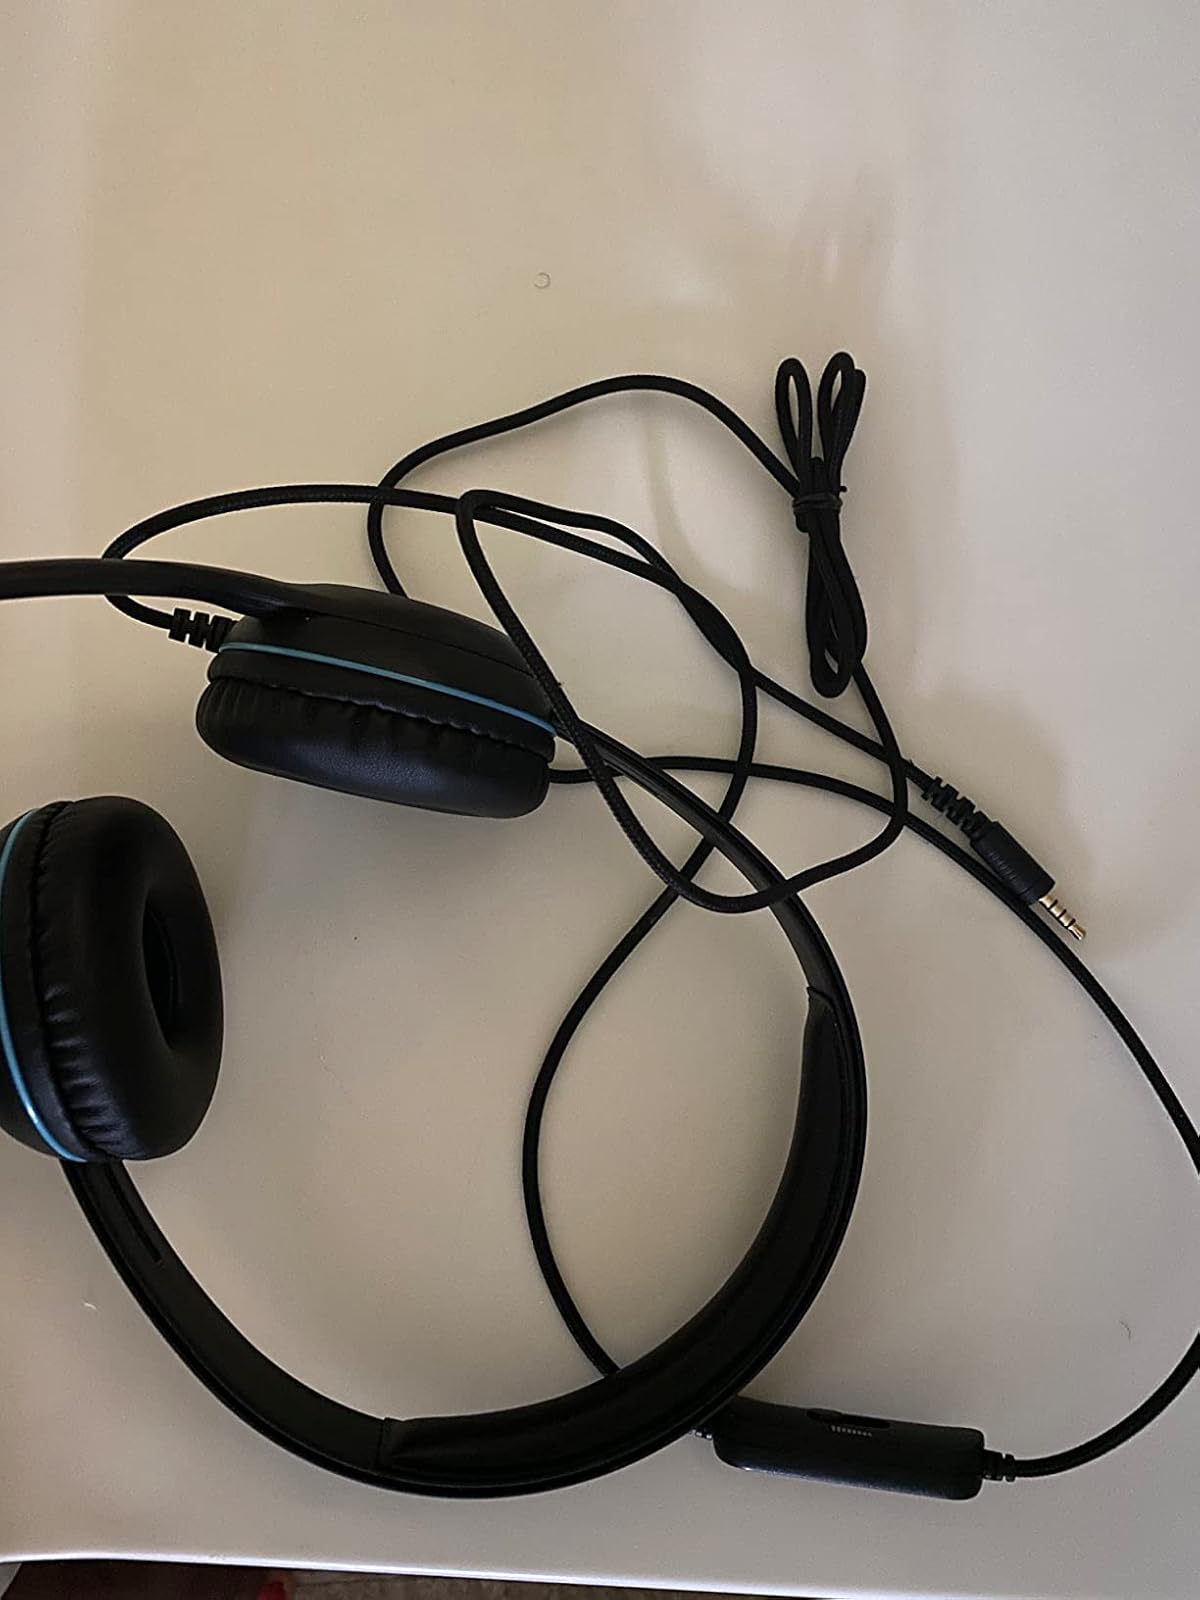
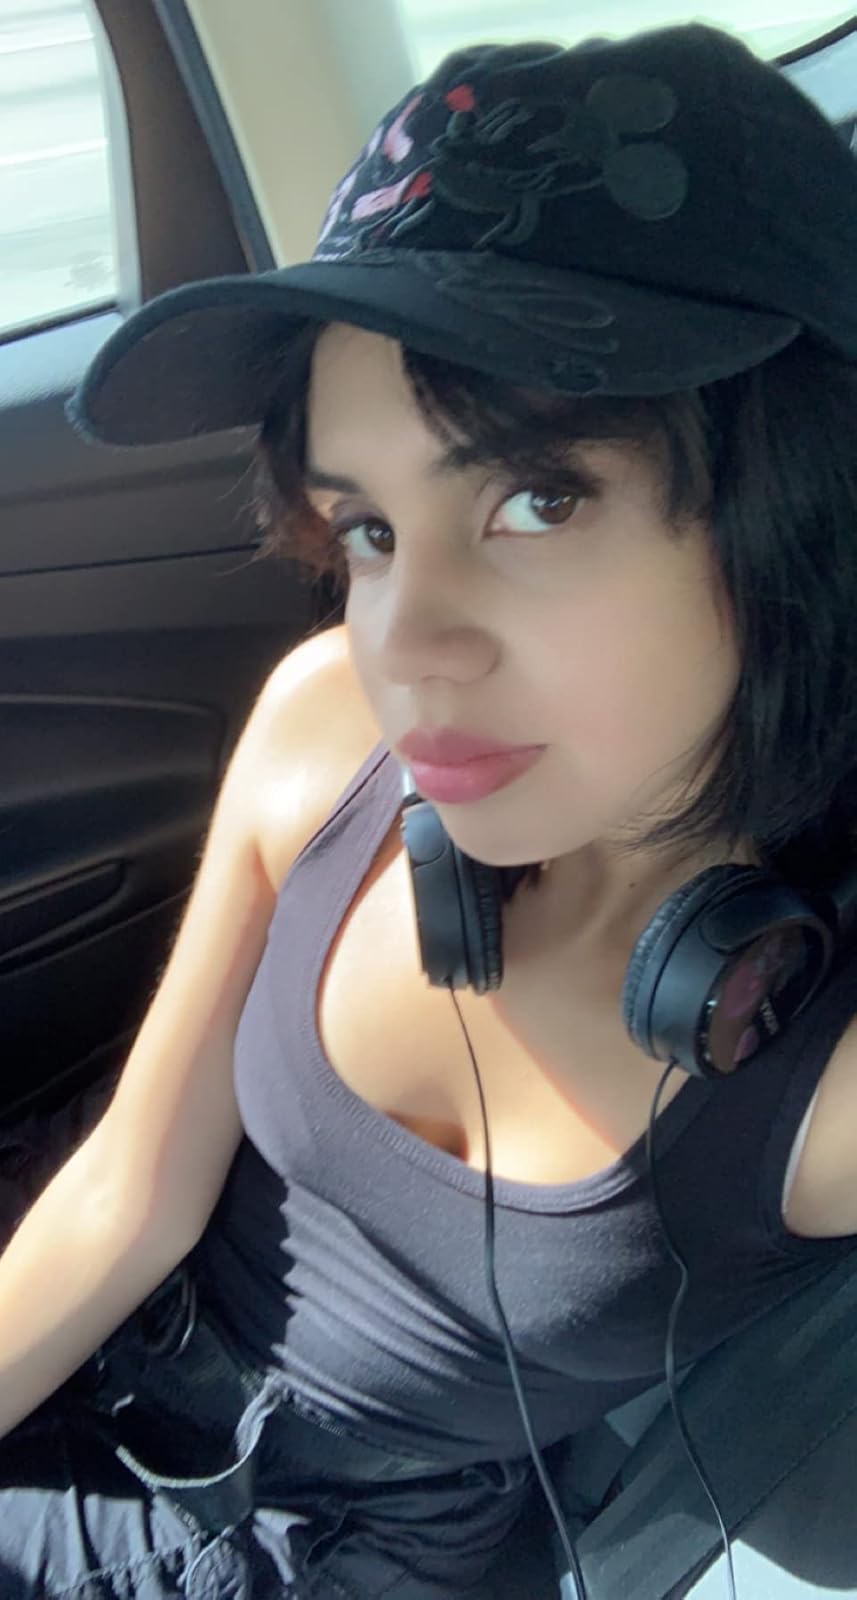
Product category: headphones
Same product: no